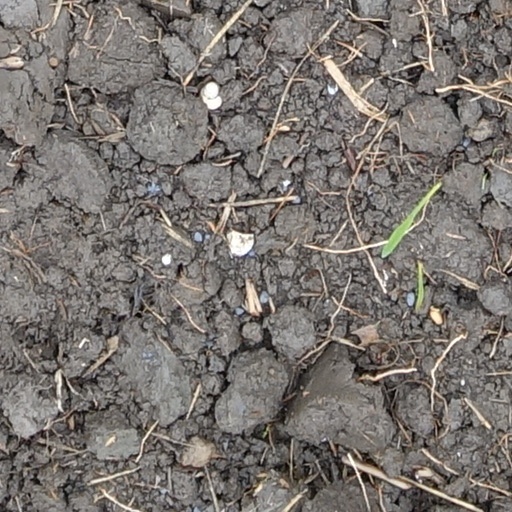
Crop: wheat